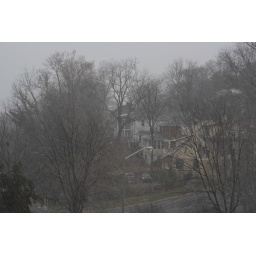
Pictures out the window of our office during the first snow of the season in Charlottesville